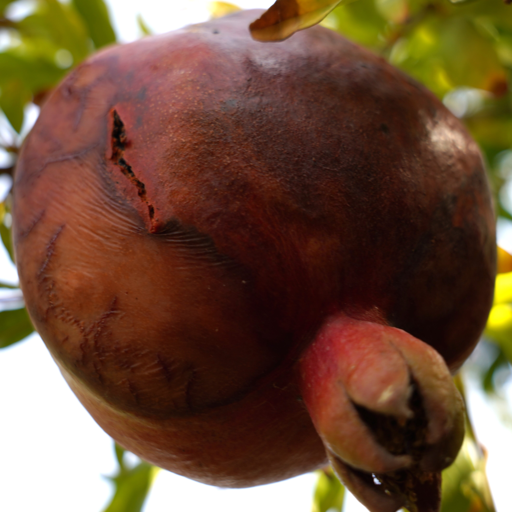
Label: Ectomyelois ceratoniae